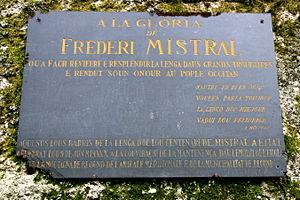
Frédéric Mistral ou Frederi Mistral en provençal est un écrivain et lexicographe français de langue occitane, né le 8 septembre 1830 à Maillane, où il est mort le 25 mars 1914, et où il est inhumé.
Blond est une commune française située dans le département de la Haute-Vienne en région Nouvelle-Aquitaine.